Coins of the pound sterling

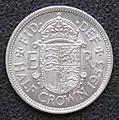
Half crown, 1953

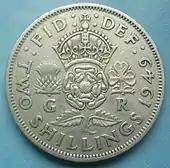
Two shilling coin, or florin, 1949

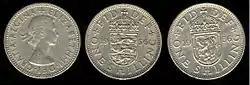
Shilling, 1956, showing English and Scottish reverses

Before decimalisation in 1971, the pound was divided into 240 pence rather than 100, though it was rarely expressed in this way. Rather it was expressed in terms of pounds, shillings and pence, where: